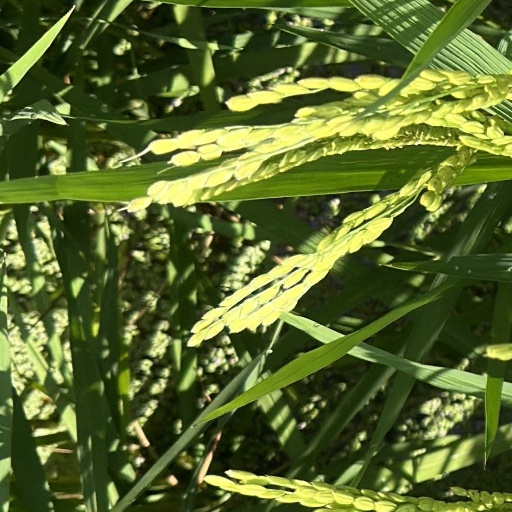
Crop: rice